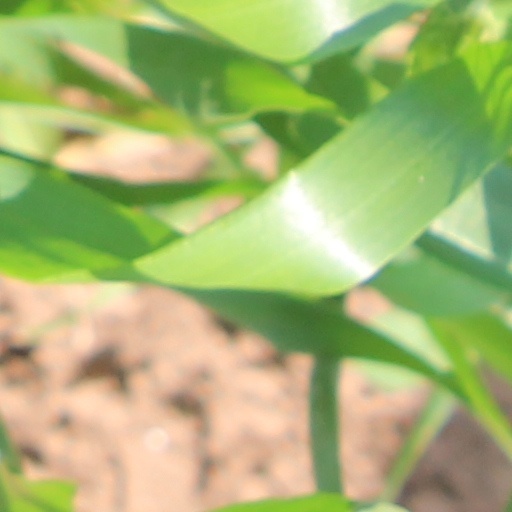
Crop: wheat